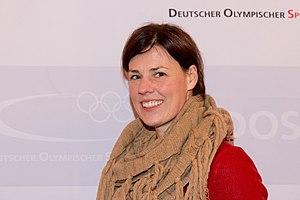
Claudia Bokel est une escrimeuse allemande, pratiquant l'épée. Claudia est droitière.